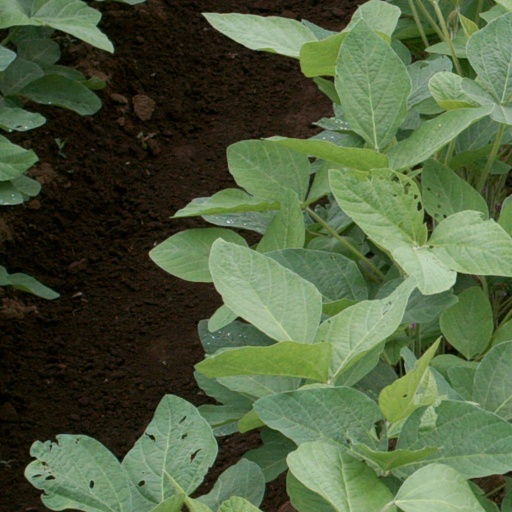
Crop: soybean